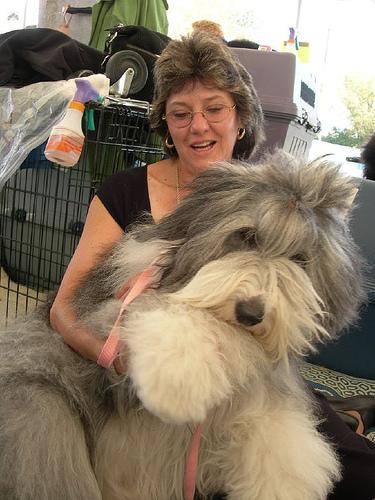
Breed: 257-n000108-Old_English_sheepdog